Jordanian option

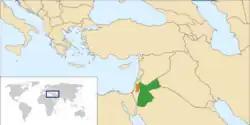
Jordan (in green) and the Palestinian Territories (in orange)

The Jordanian option refers to a range of proposals and strategies aimed at resolving the Israeli–Palestinian conflict through the involvement of neighboring Jordan.